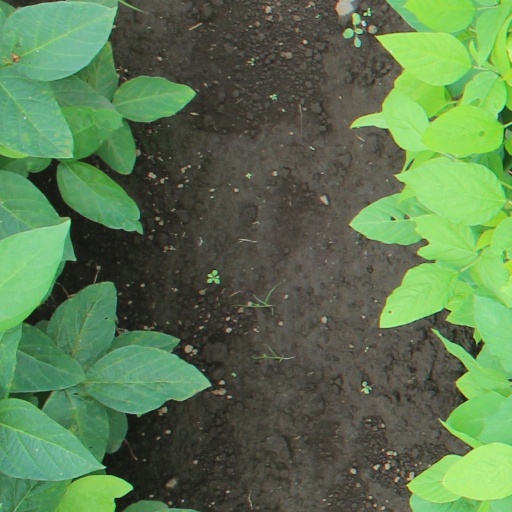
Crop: soybean